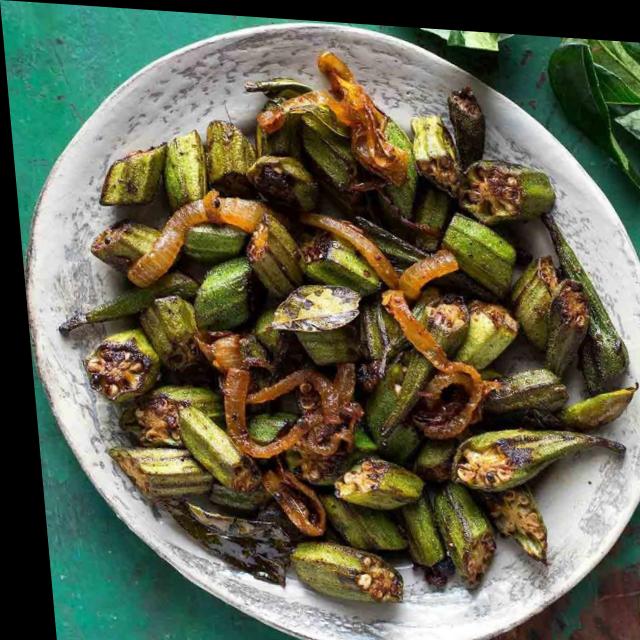
Dish: bhindi_masala